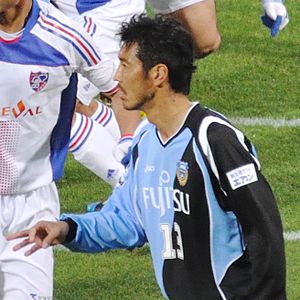
Shuhei Terada
Shuhei Terada er en japansk fodboldspiller.